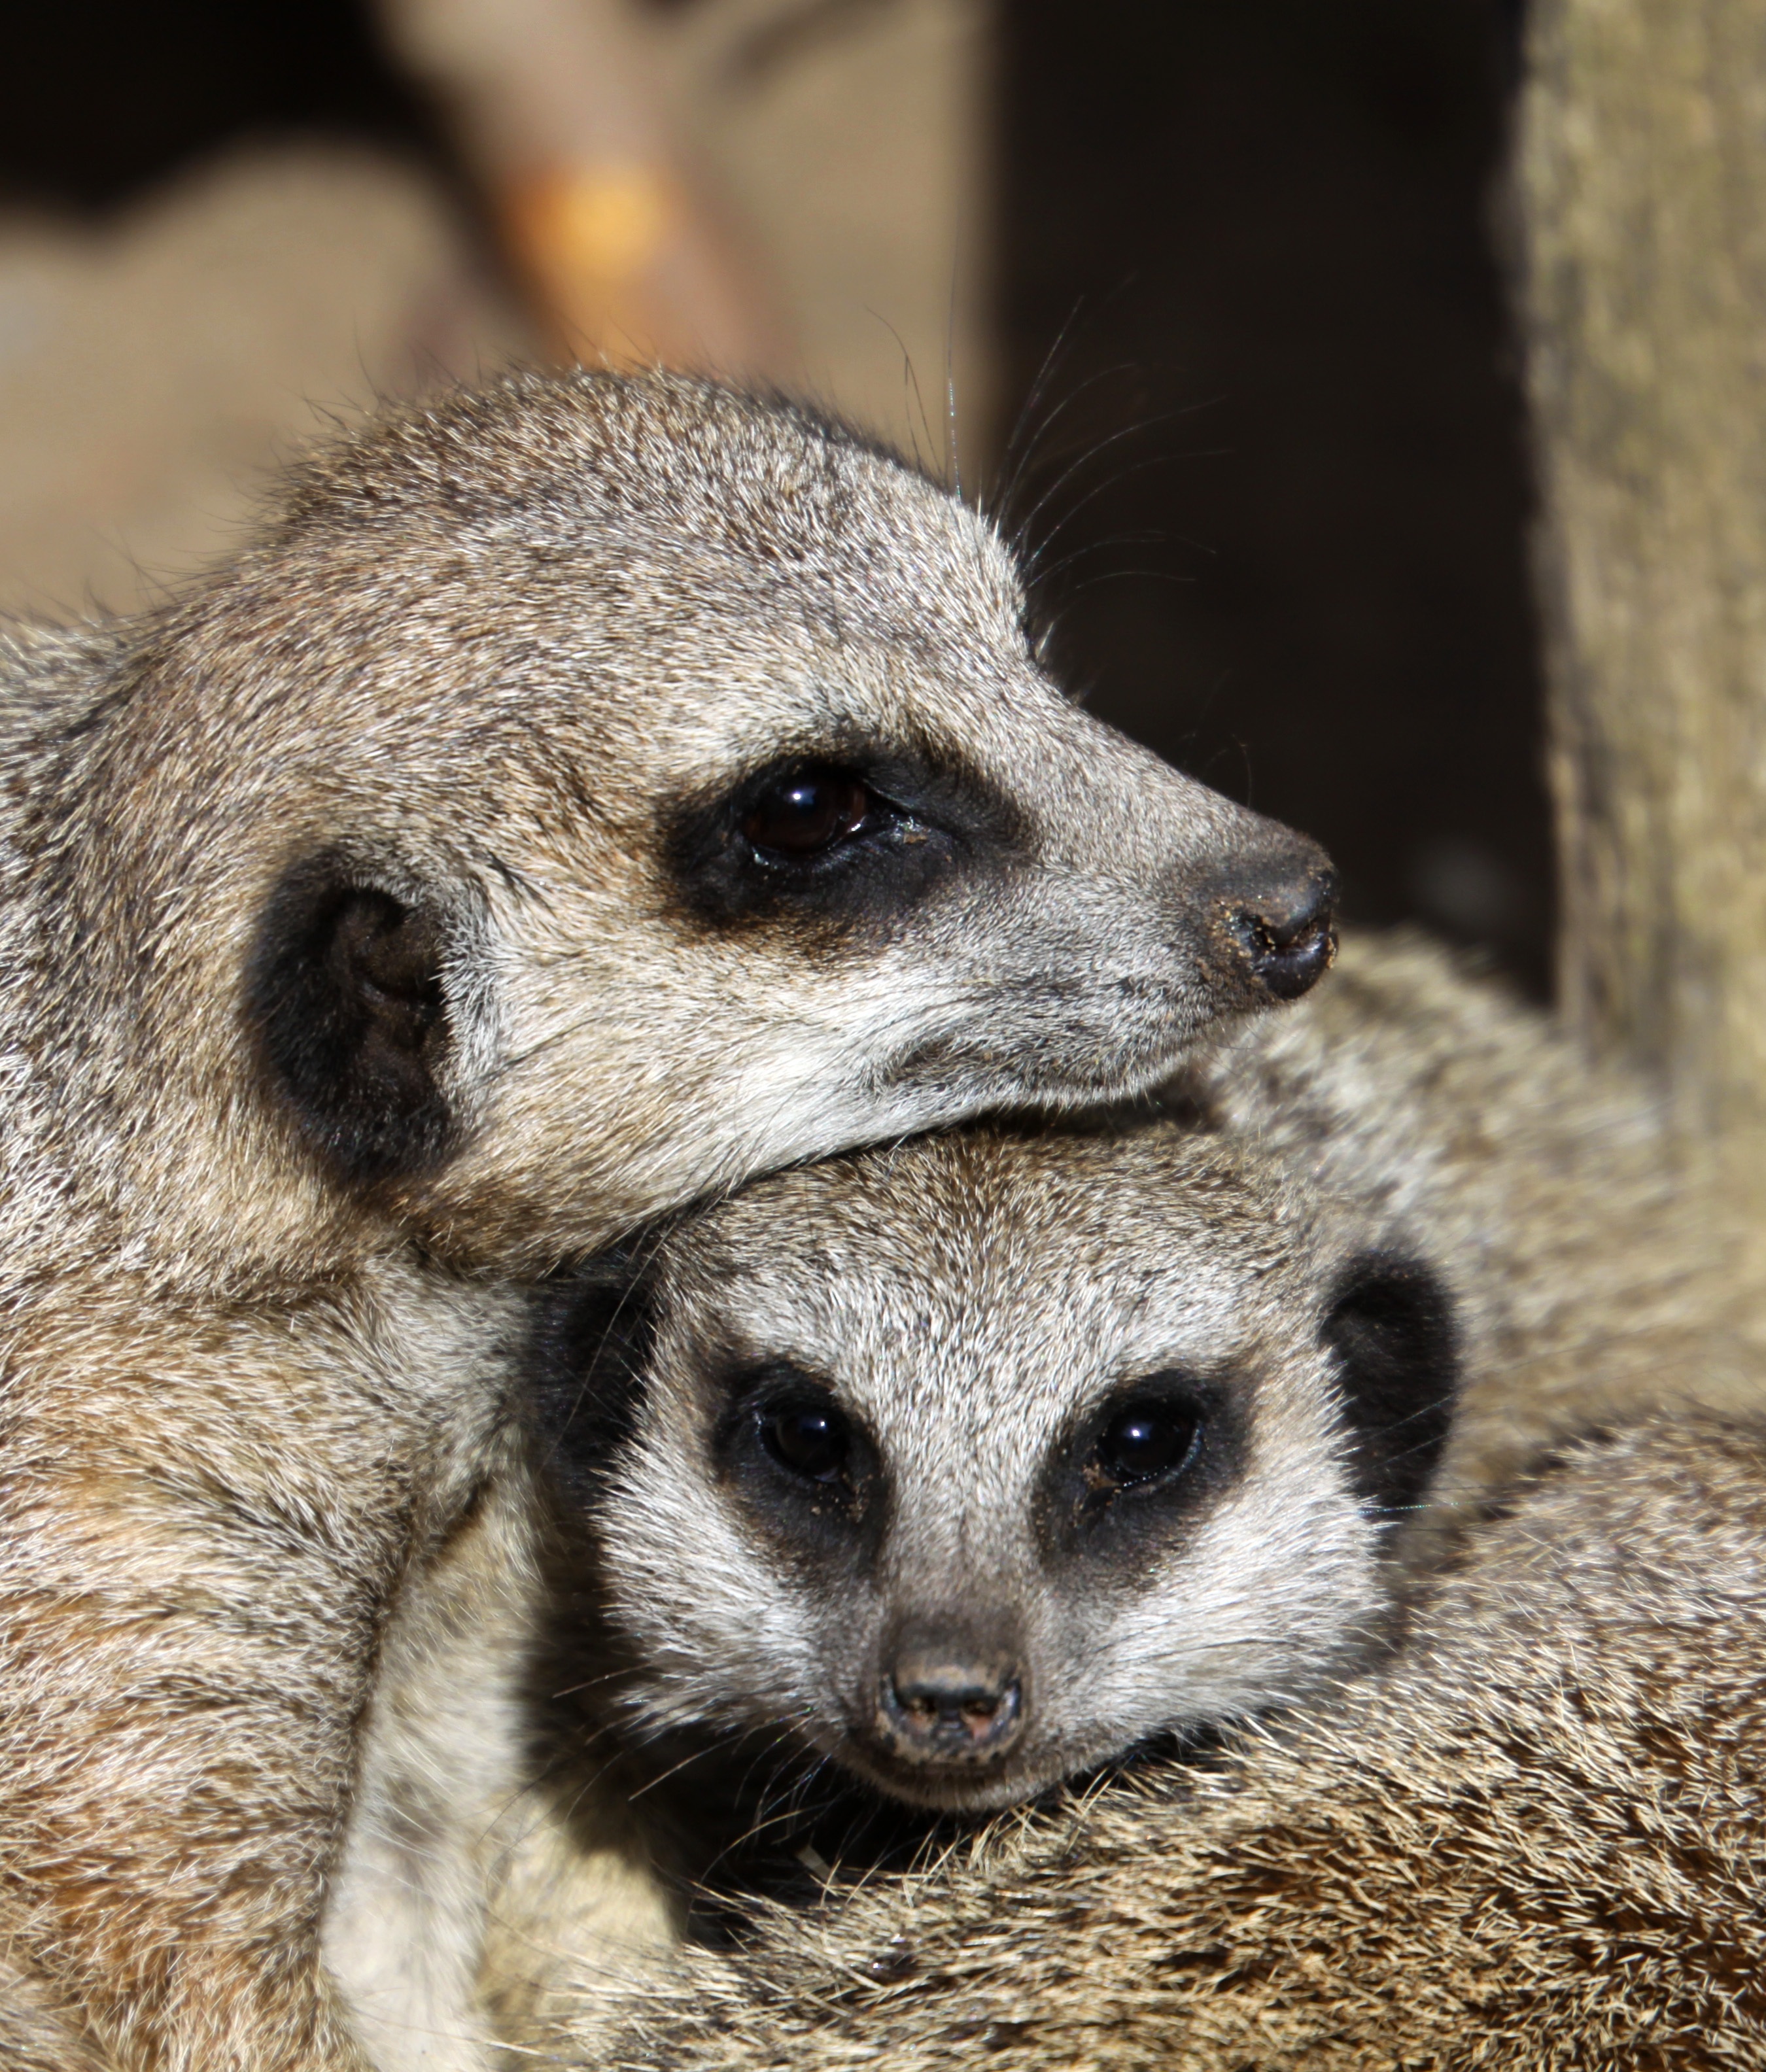
cute, wildlife, zoo, fur, mammal, stack, fauna, close up, family, happy, furry, vertebrate, meerkat, mongoose, content, contentment